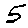
Label: 5